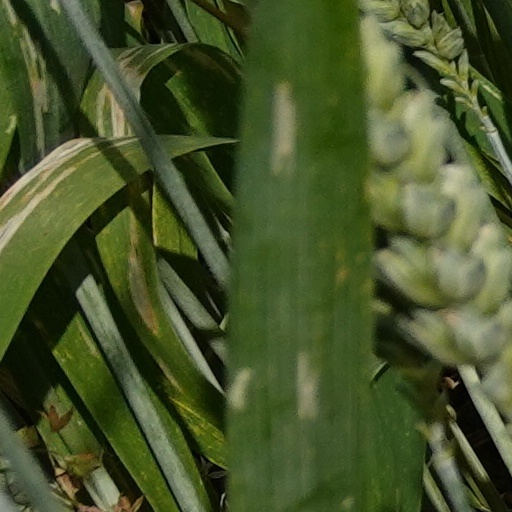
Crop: wheat